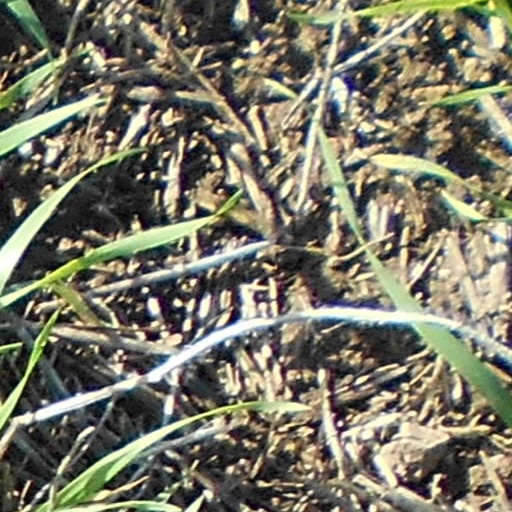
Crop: wheat